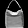
Label: Bag